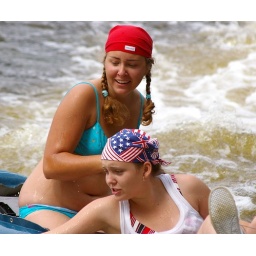
67 Vyssi Brod 16.8.07 2 girls in a boat 5